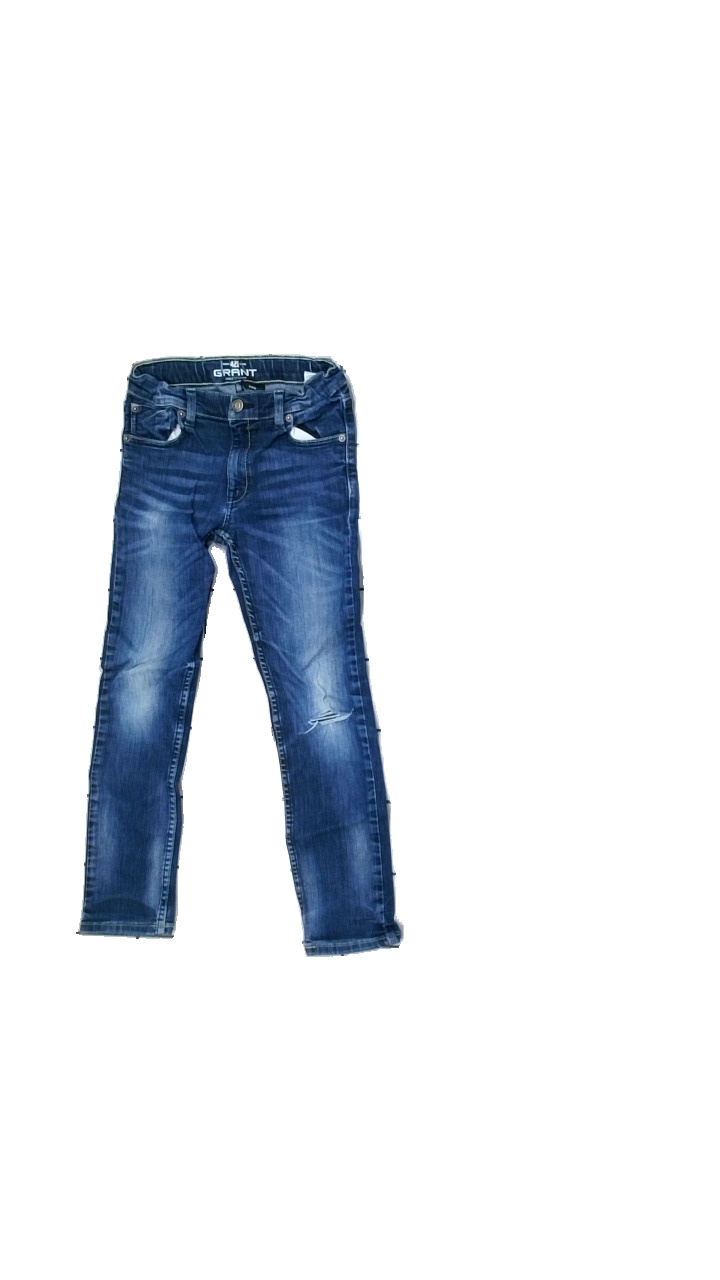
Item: Jeans (Children)
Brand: Grant
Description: Blue jeanas
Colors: Blue
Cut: Regular
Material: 100% Cotton
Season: All
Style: Denim
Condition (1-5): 5
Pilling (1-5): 3
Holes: Major
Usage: Reuse
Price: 50-100